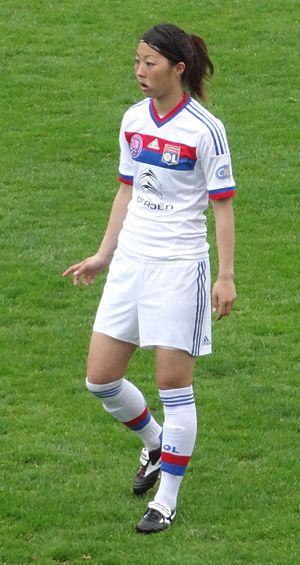
Ami Ōtaki, née le 28 juillet 1989 à Hiratsuka, est une footballeuse internationale japonaise évoluant au poste d'attaquante. Elle a joué pour l'Olympique lyonnais, les Urawa Red Diamonds et l'EA Guingamp.